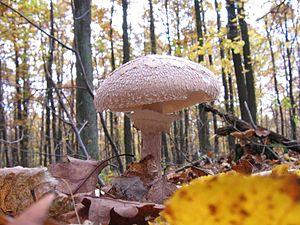
Leucoagaricus est un genre de champignons basidiomycètes de la famille des Agaricaceae appartenant à l'ordre des Agaricales.